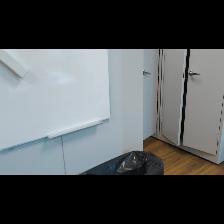
Label: NonHuman